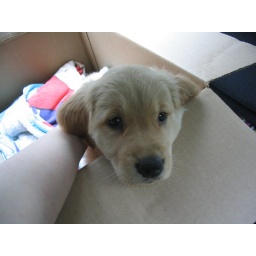
Daisy comes home in a box